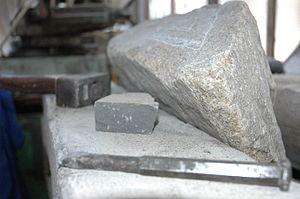
Gilles Perez, né en 1954 à Clermont-Ferrand, est un sculpteur et un tailleur de pierre français.